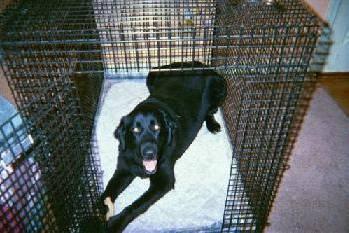
dog